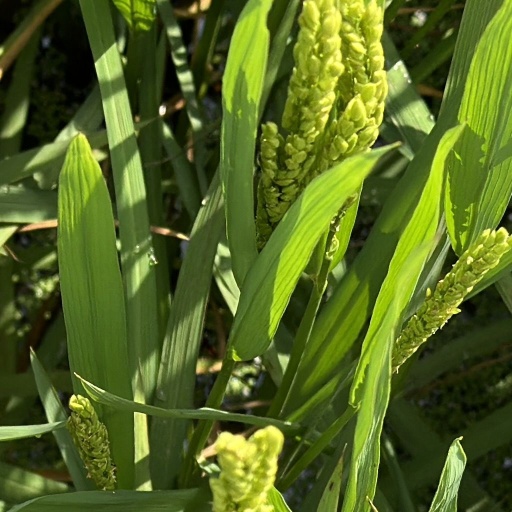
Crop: rice